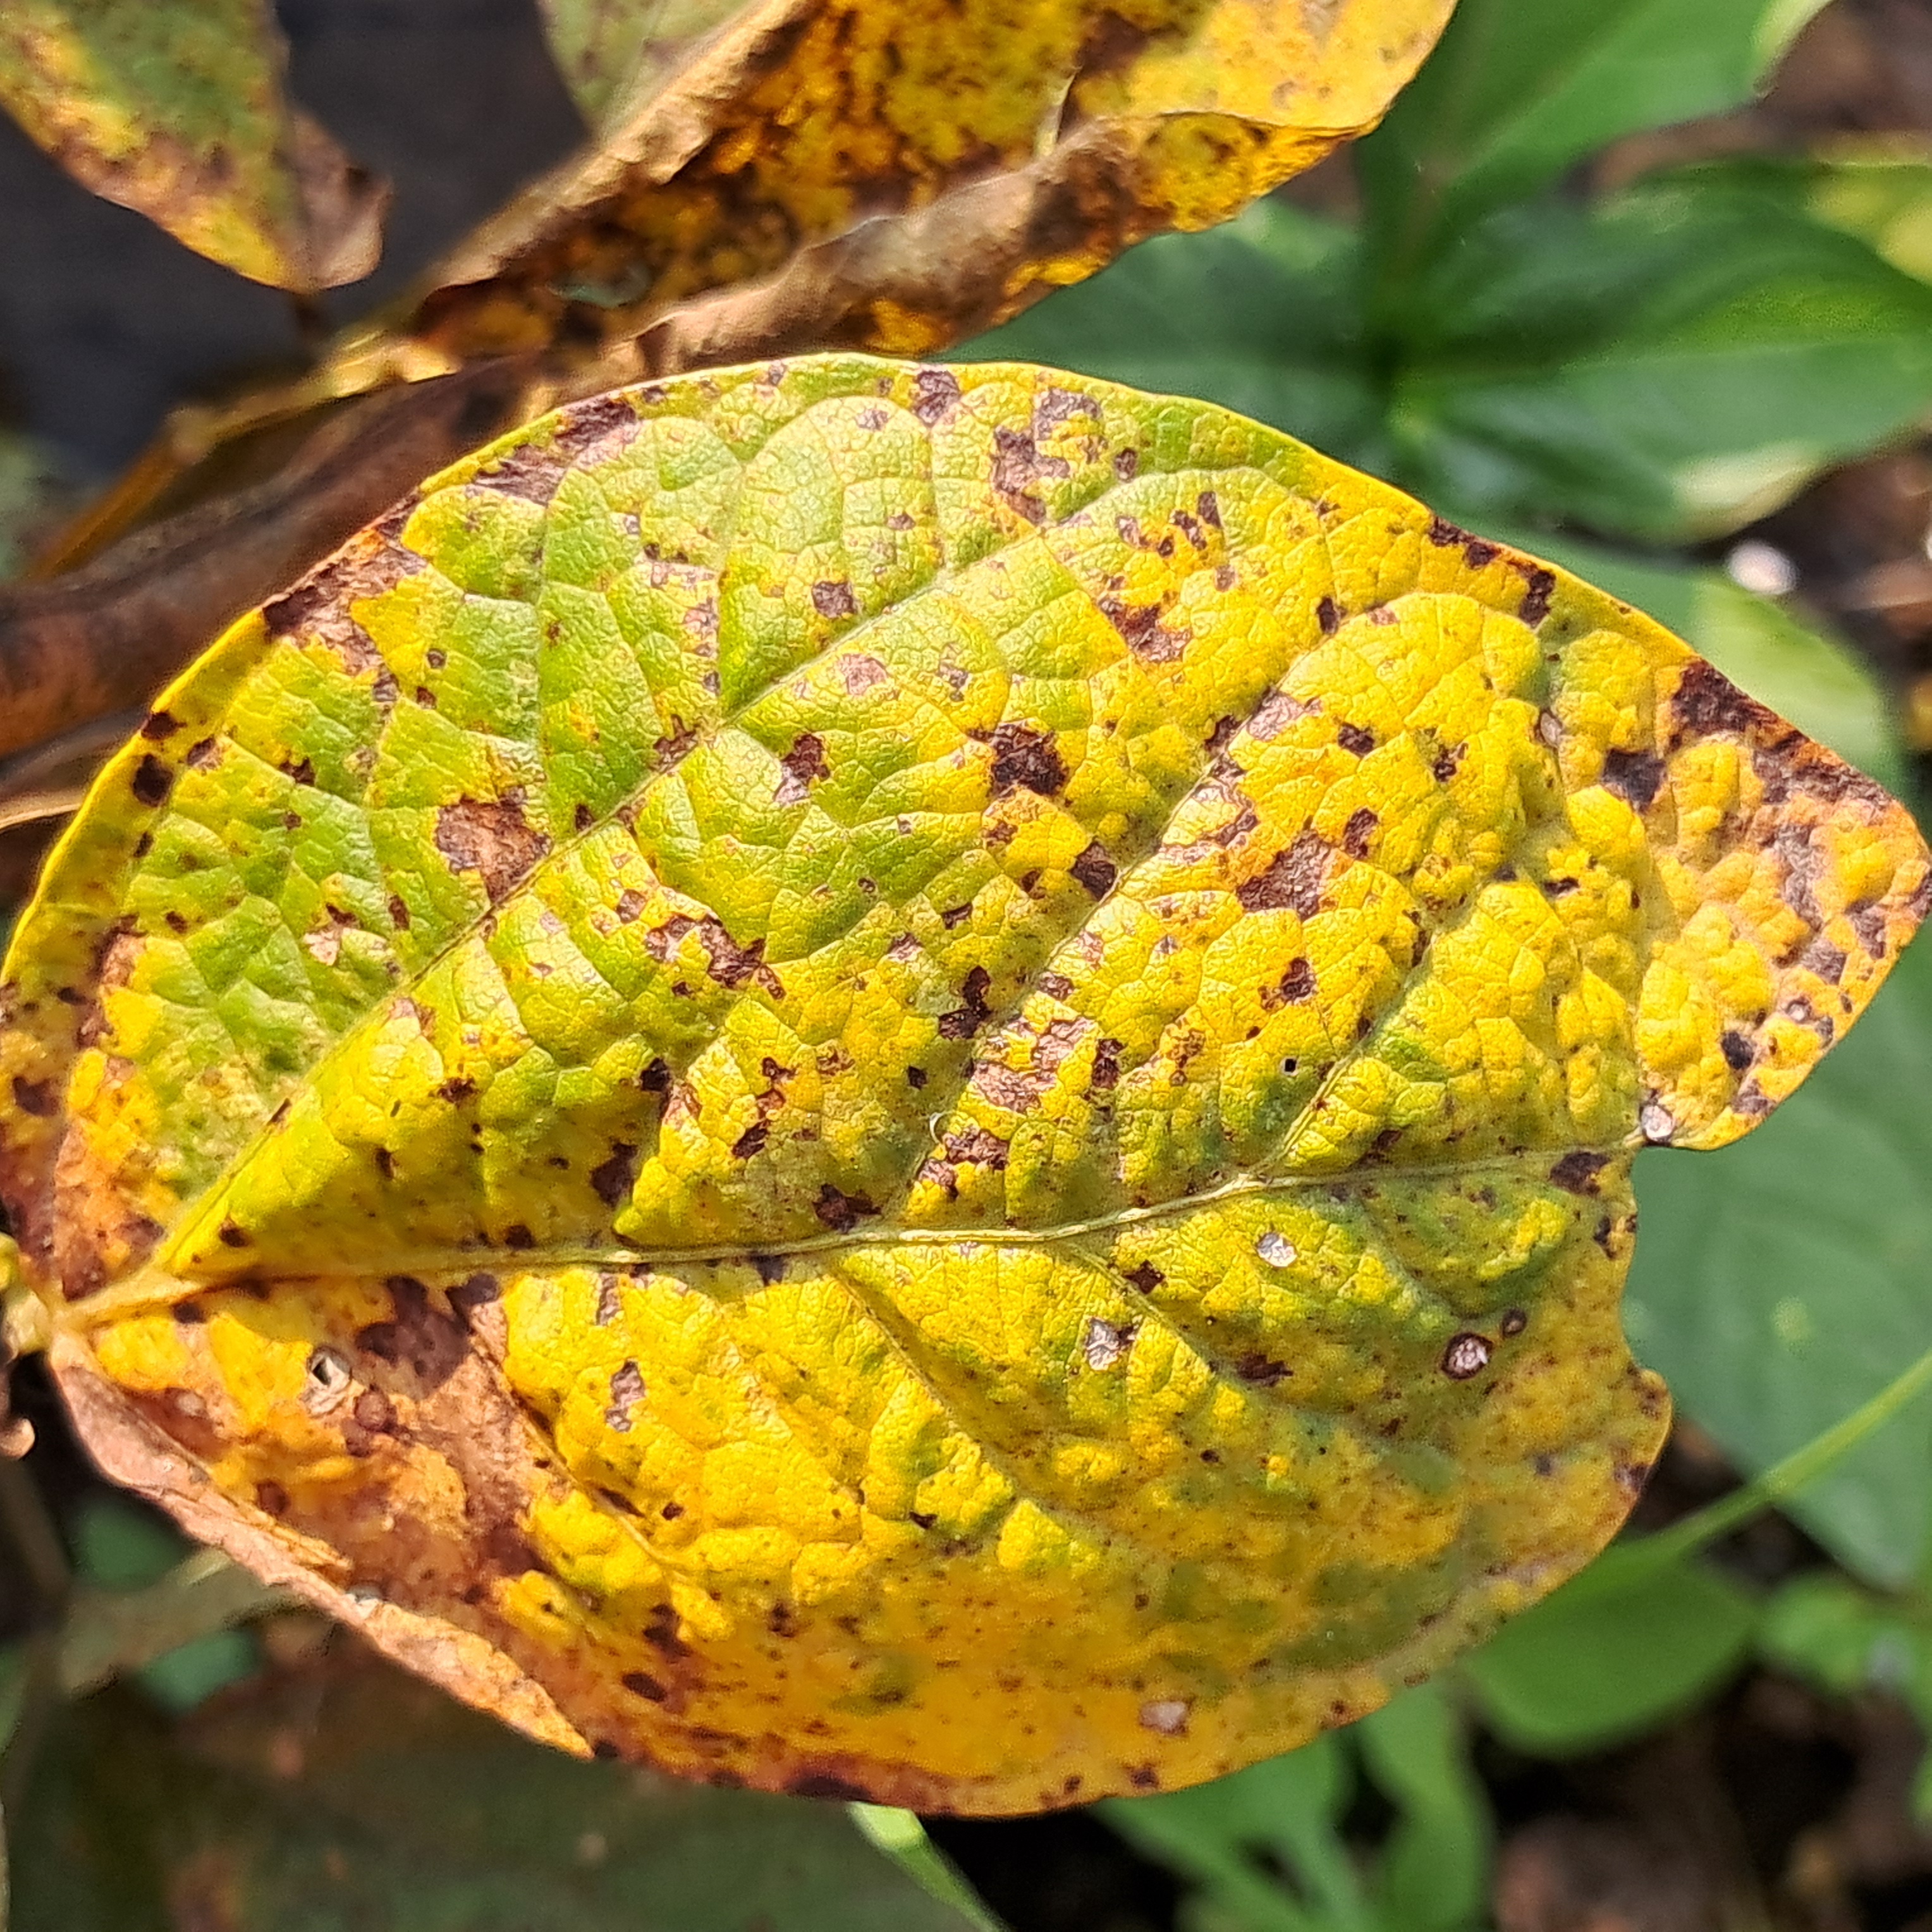
Label: Rust